Ed Begley

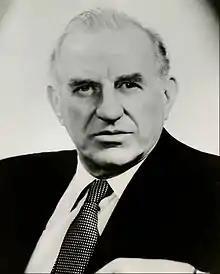
Begley in 1958

Edward James Begley Sr. (March 25, 1901 – April 28, 1970) was an American actor of theatre, radio, film, and television. He won an Academy Award for Best Supporting Actor for his performance in the film "Sweet Bird of Youth" (1962) and appeared in such classics as "12 Angry Men" (1957), "Odds Against Tomorrow" (1959) and "The Unsinkable Molly Brown" (1964). He was nominated for an Emmy Award for his portrayal of Matthew Harrison Brady in a television adaptation of "Inherit the Wind". He is the father of the actor and environmental activist Ed Begley Jr.